National Gallery of Victoria

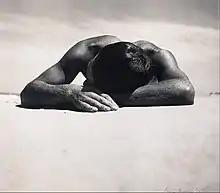
Max Dupain, "Sunbaker", 1937

The NGV's international art collection encompasses European and international paintings, fashion and textiles, photography, prints and drawings, Asian art, decorative arts, Mesoamerican art, Pacific art, sculpture, antiquities and global contemporary art. It has strong collections in areas as diverse as old masters, Greek vases, Egyptian artefacts and historical European ceramics, and contains the largest and most comprehensive range of artworks in Australia.